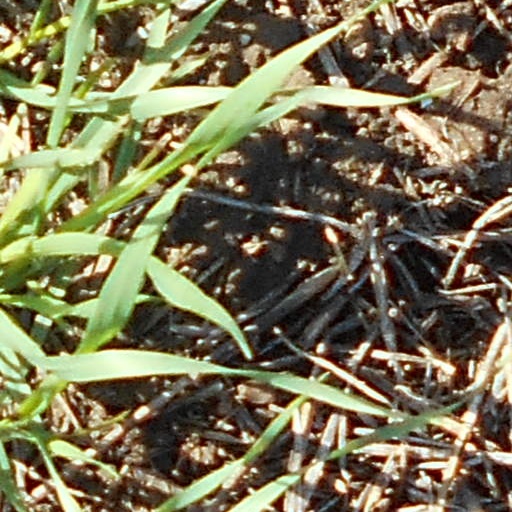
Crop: wheat